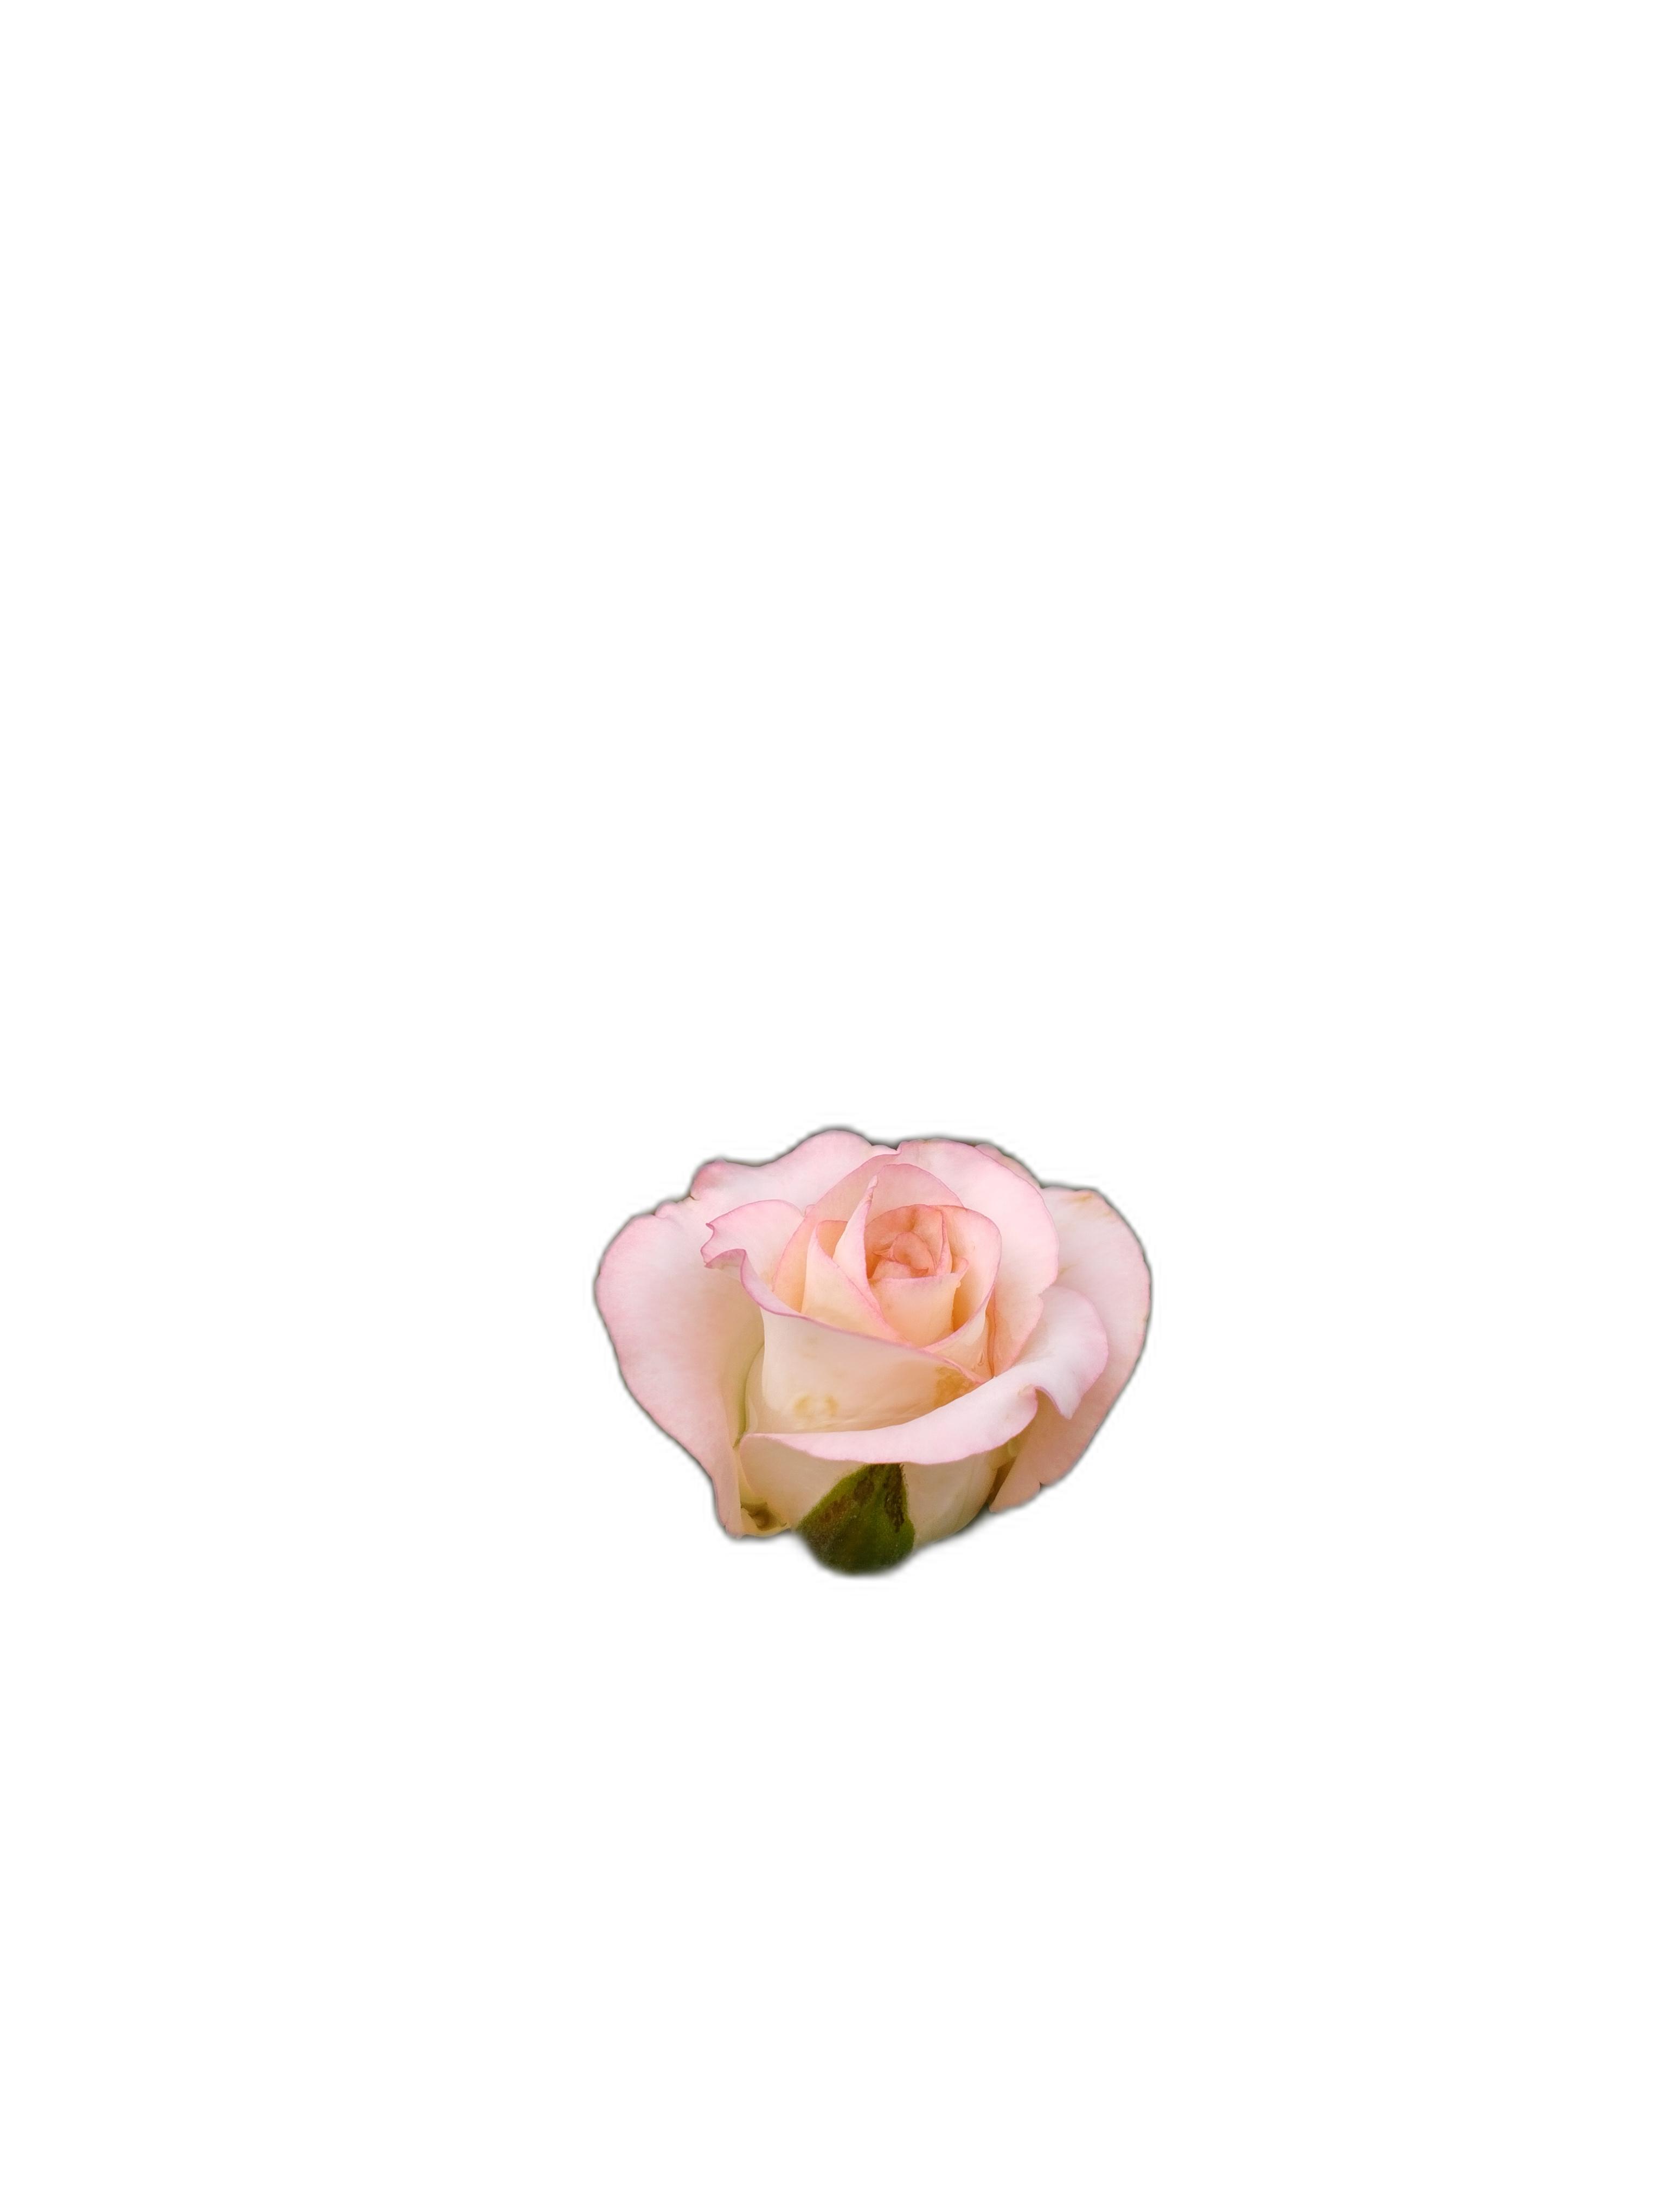
Label: Rose